Brickens

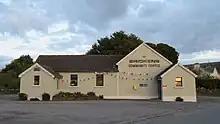
Brickens Community Centre

Social life in the village takes place at Brickens Community Centre, owned by the Diocese of Tuam, with activities ranging from adult education classes to bingo, and at the village public house and restaurant. The church of St. Therese of the Little Flower, built in 1927–8, is on the east of the village, one of the three Catholic churches in the parish of Bekan. The local cemetery for Brickens is four kilometres to the southeast in Kildarra, beside Tulrahan. The village had a sub-post office in the past but this was closed on 23 June 2005.